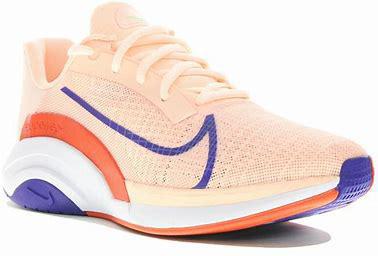
Brand: Nike
Model: Zoomx Superrep Surge